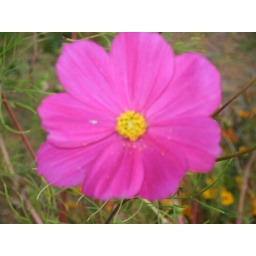
Pink flower photo taken on October 13, 2007 in the morning at Mom's and Step-dad's home in Avoca, Wisconsin.